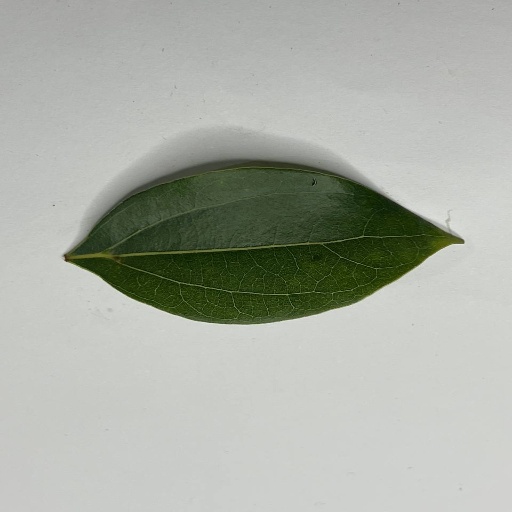
Species: Camphor
Leaf condition: Healthy Leaf